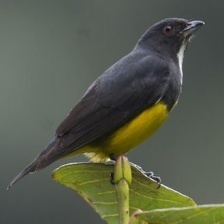
Species: YELLOW BELLIED FLOWERPECKER
Scientific name: DICAEUM MELANOXANTHUM